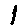
Label: 1